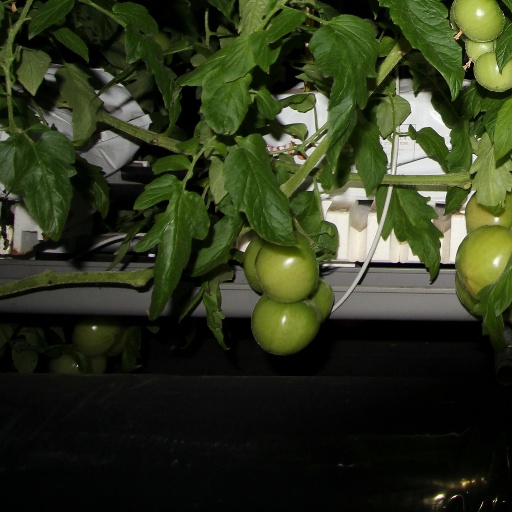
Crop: tomato